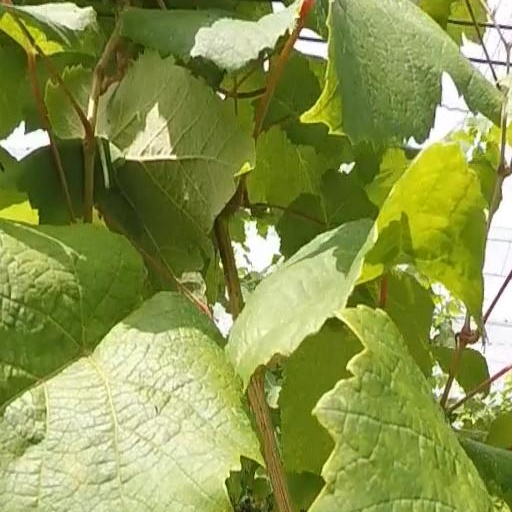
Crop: grape